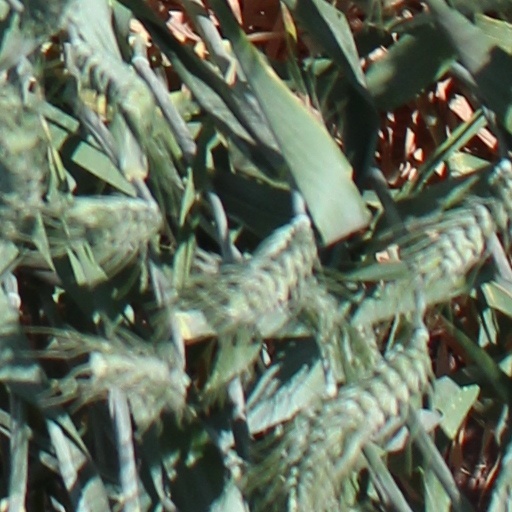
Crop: wheat